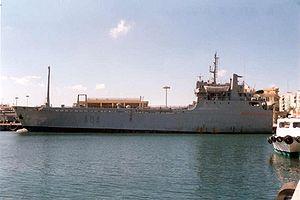
Le Martín Posadillo (A-04) est un navire de transport de type roulier de l'armada espagnole.